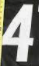
Number: 4